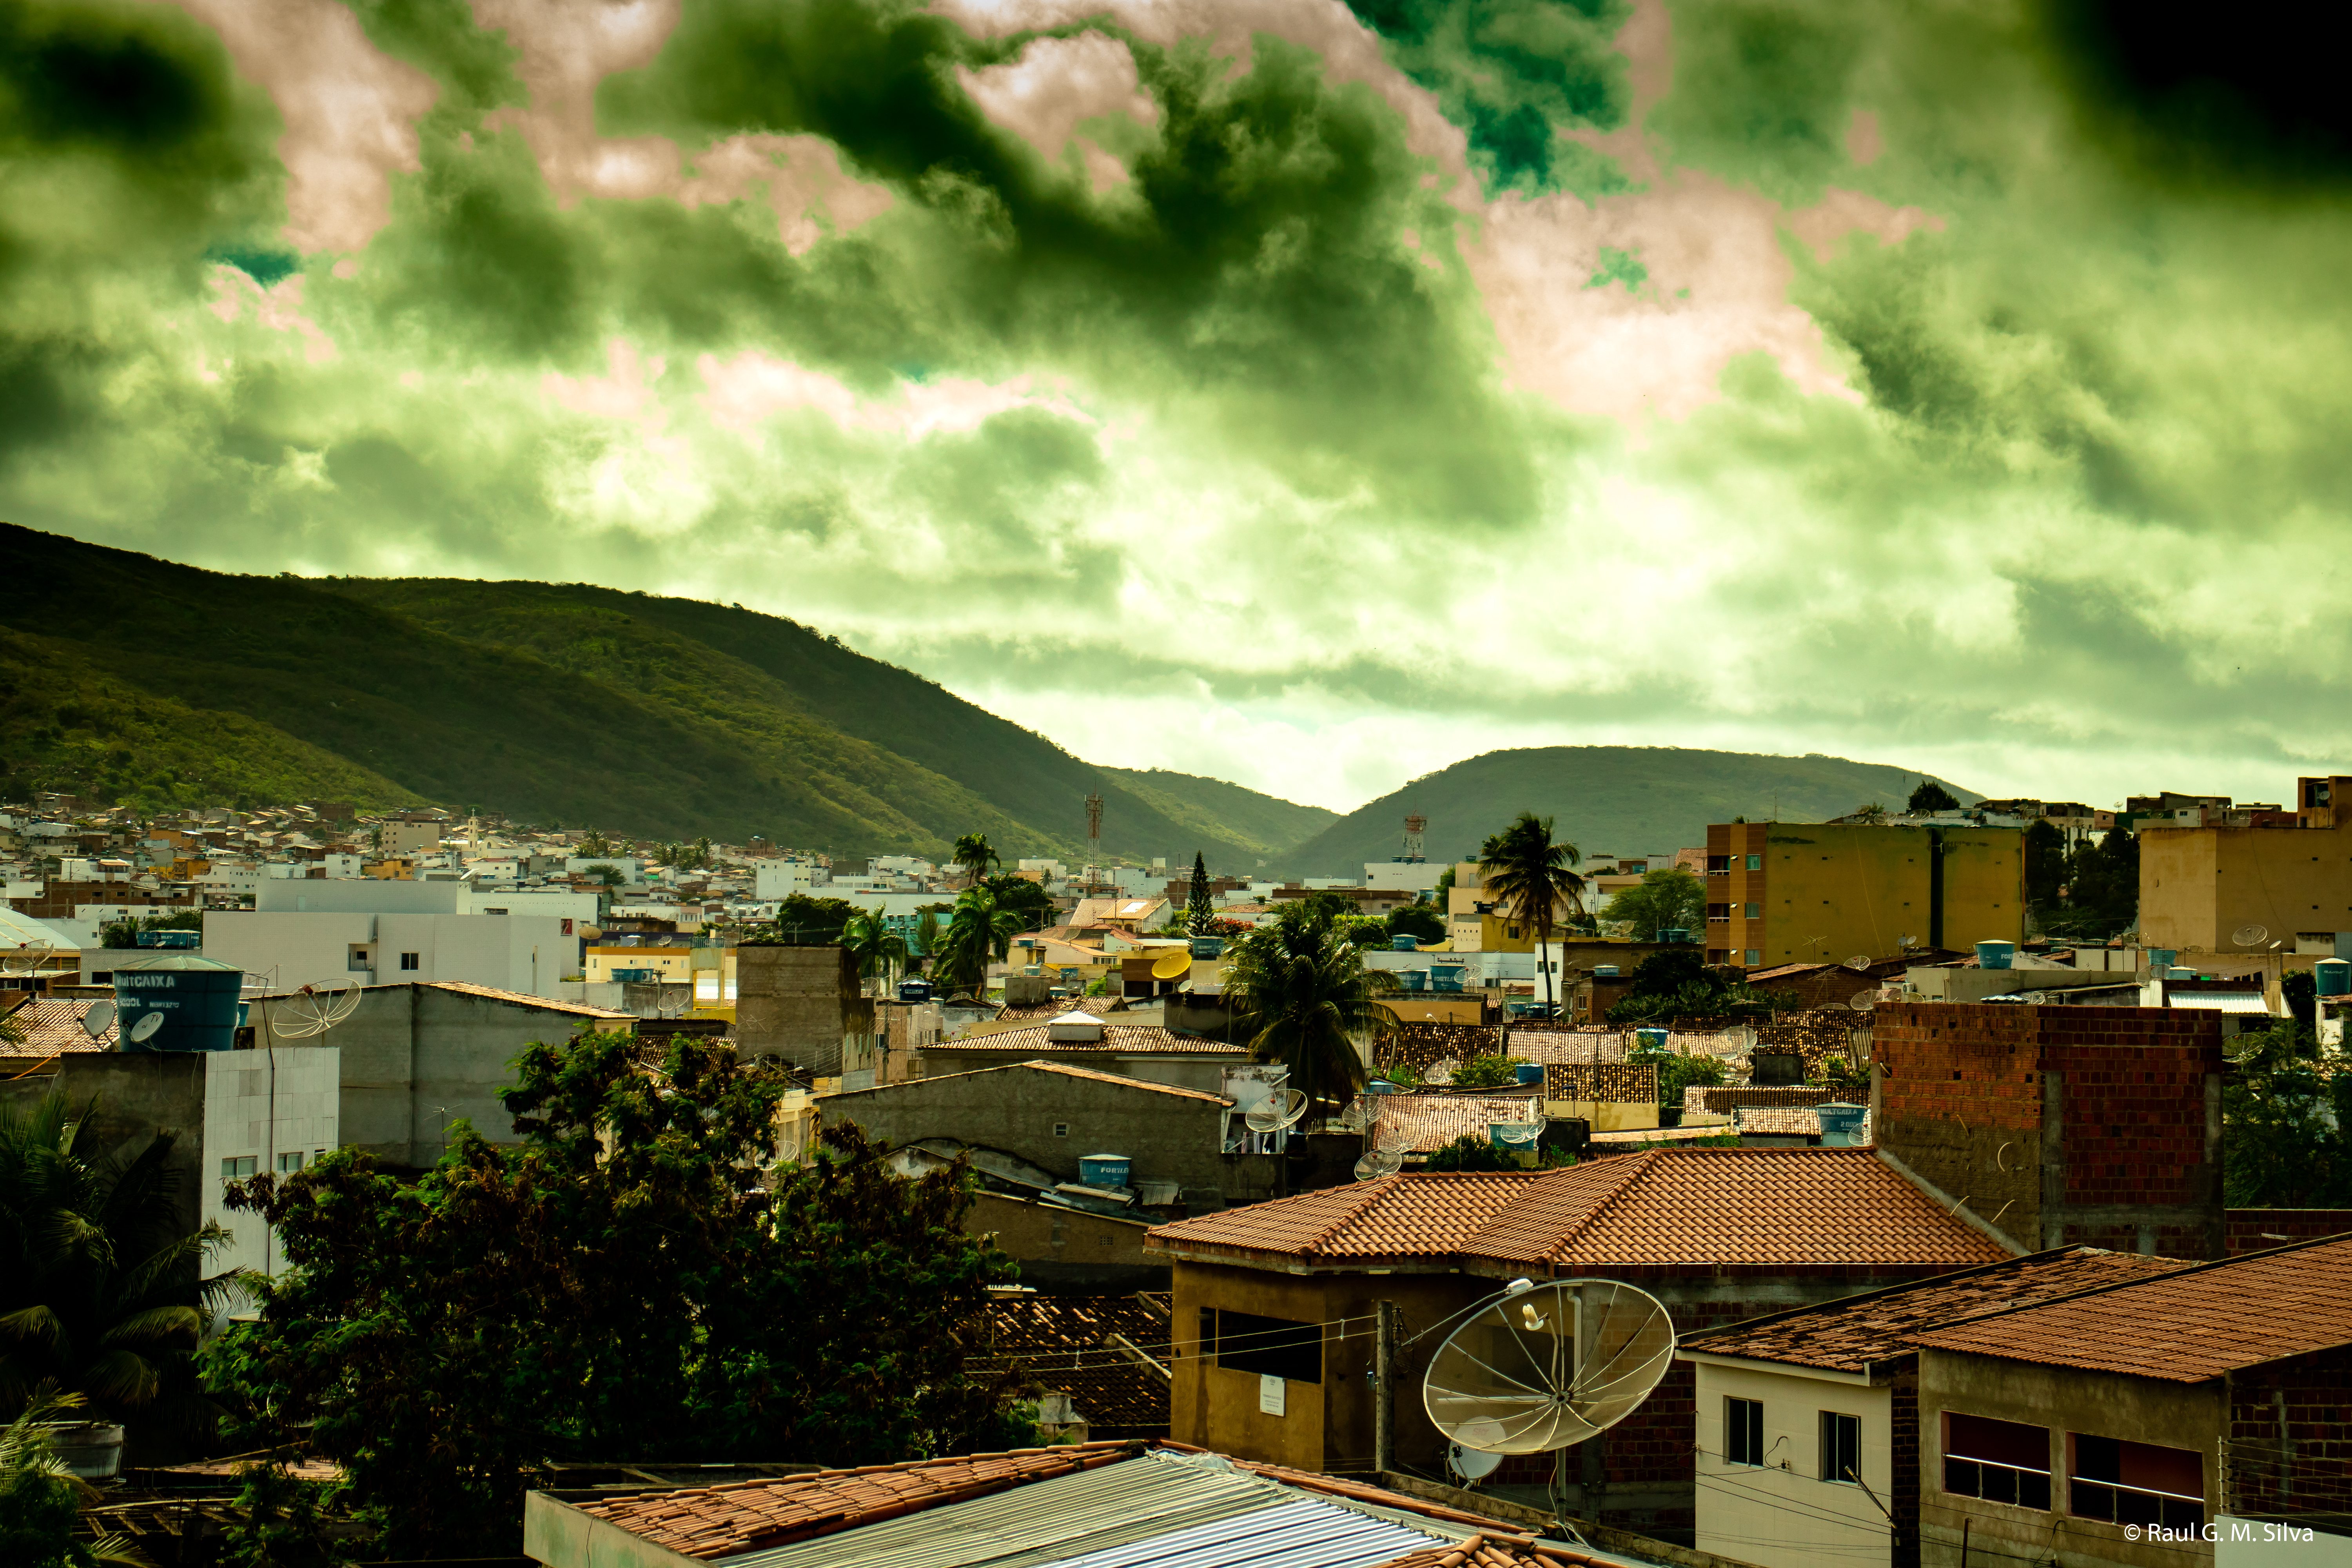
clouds, end of the day, sunset, storm, saws, mountains, tv antennas, modernity, zoom, mist, rain, orange, city, sky, residential area, town, green, cloud, urban area, neighbourhood, human settlement, suburb, roof, hill station, hill, rural area, mountain village, village, house, tree, home, landscape, building, photography, mountain, cityscape, meteorological phenomenon, horizon